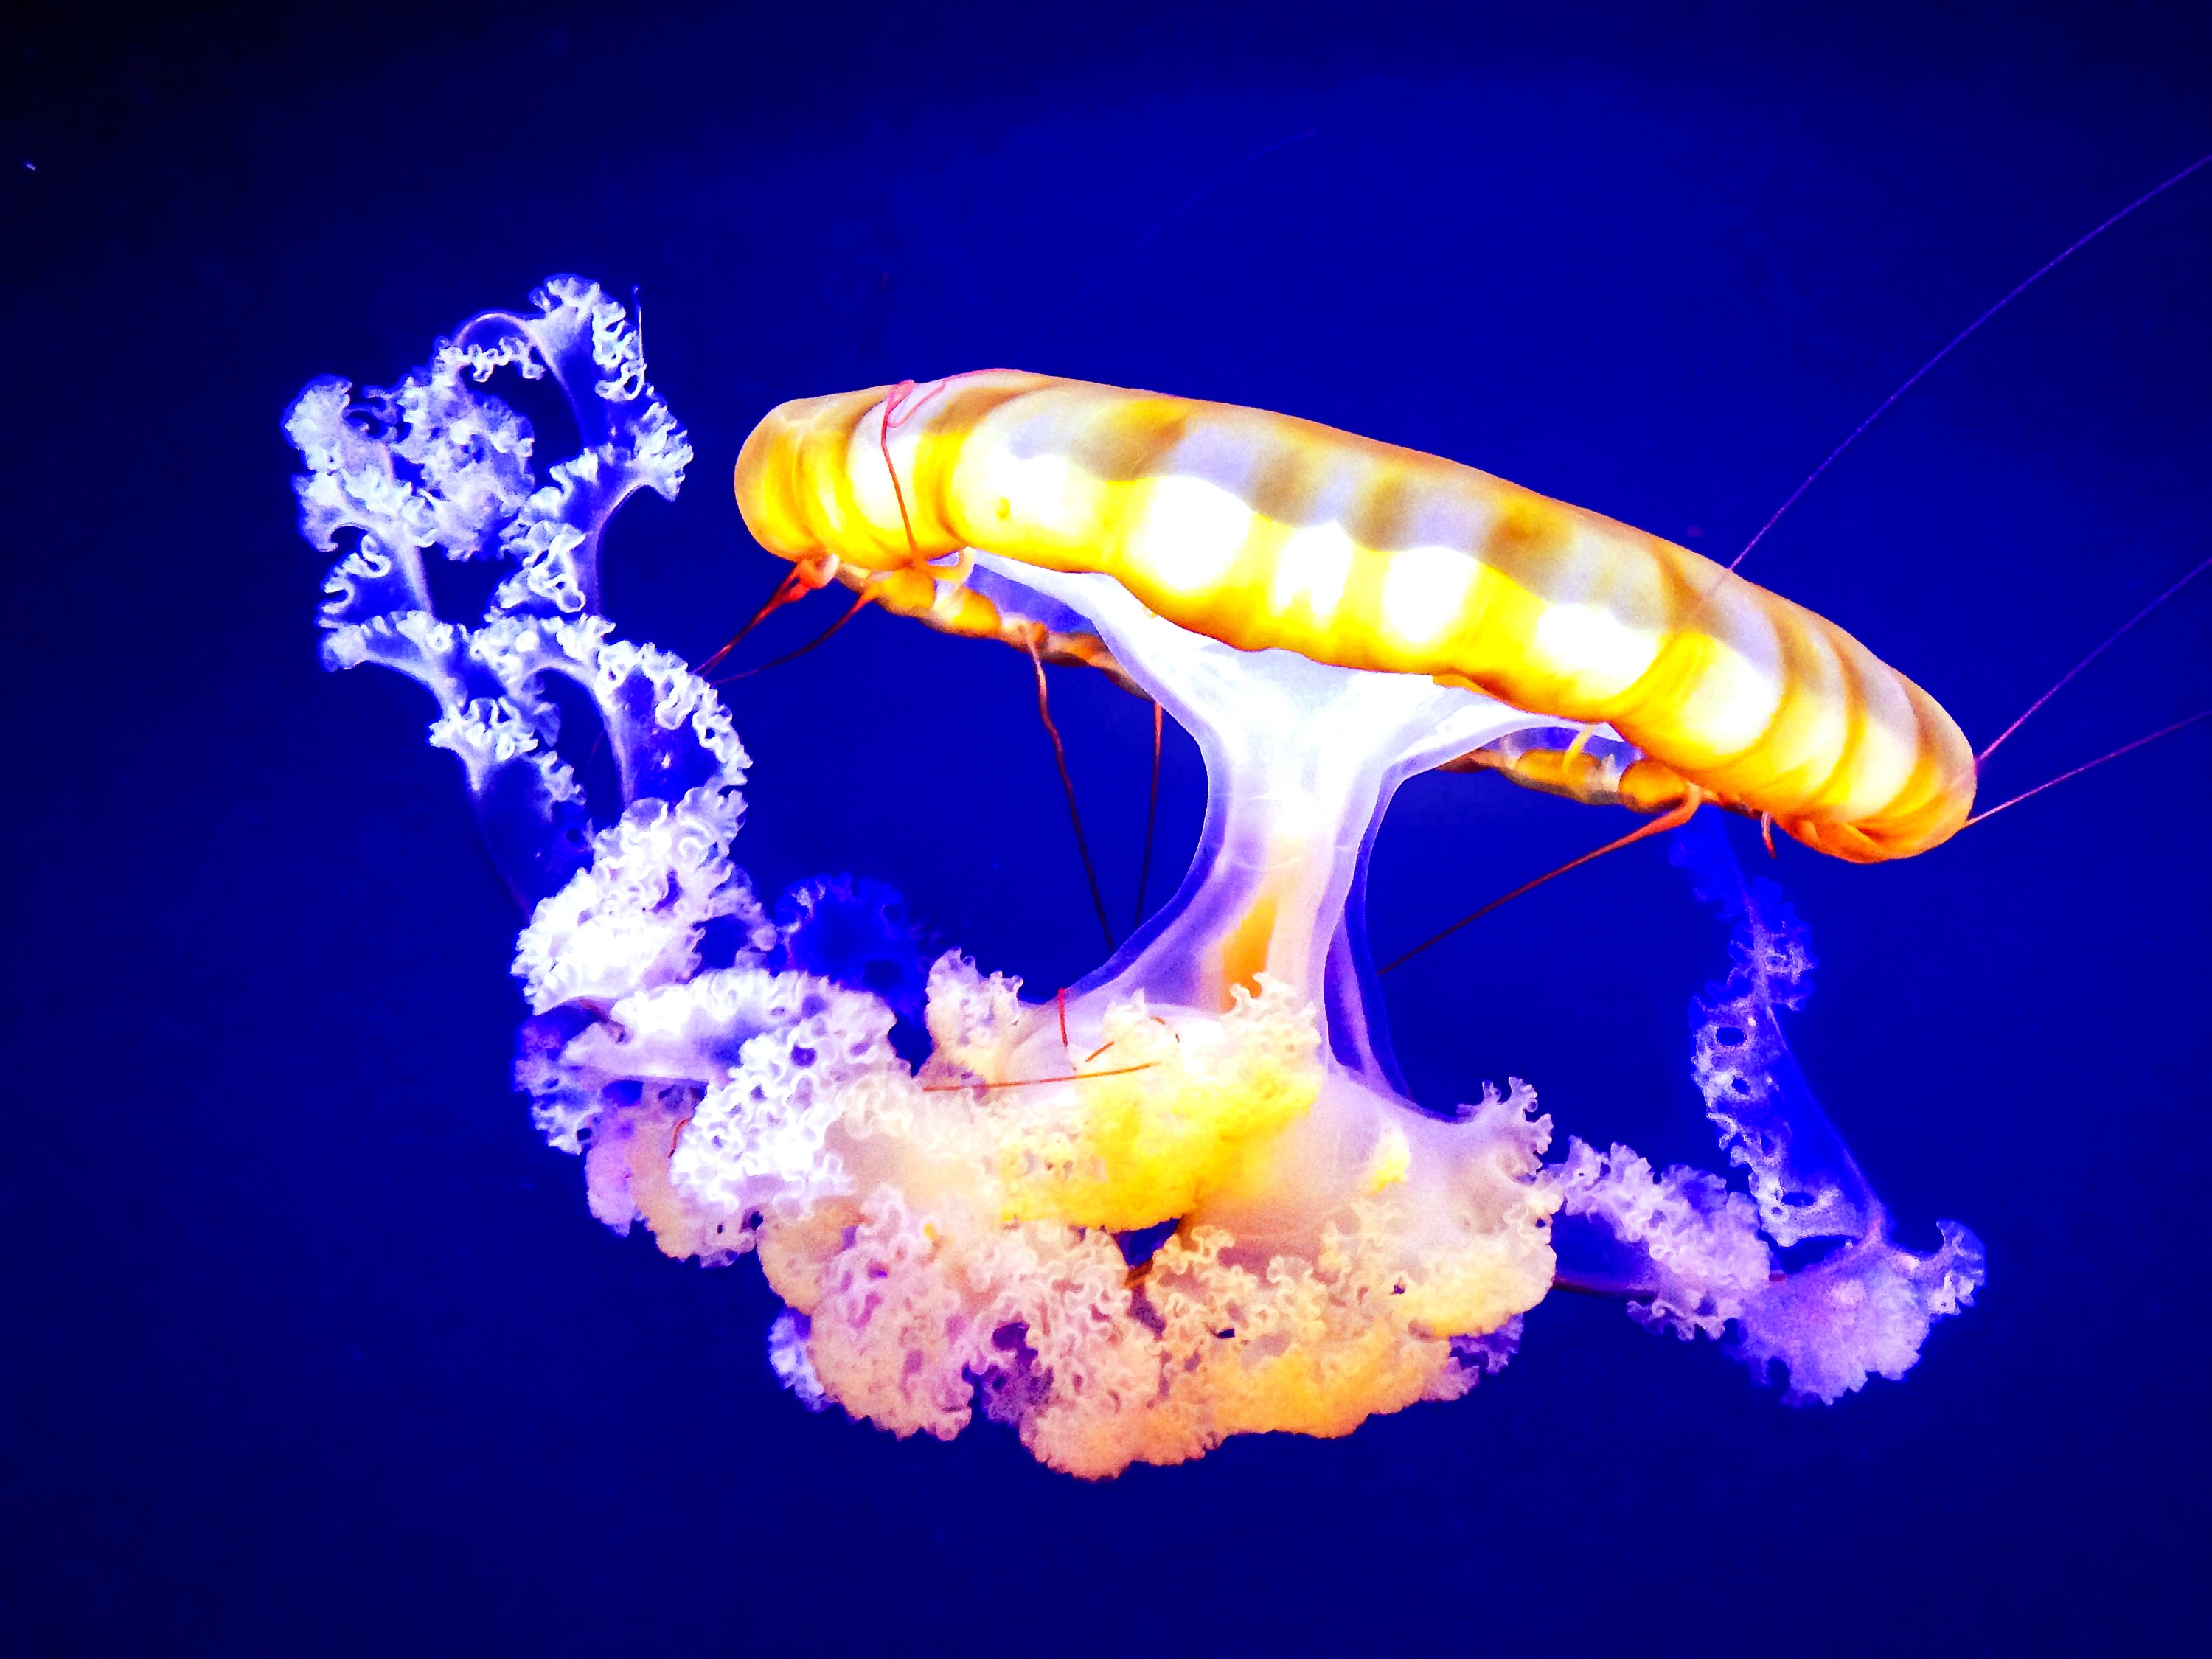
ocean, underwater, biology, jellyfish, aquatic, floating, invertebrate, transparent, tropic, jelly, illustration, aquarium, cnidaria, organ, depth, tentacles, undersea, organism, marine biology, marine invertebrates